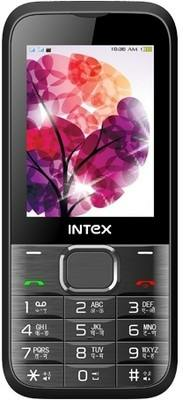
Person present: No